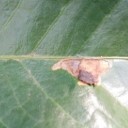
Label: Miner